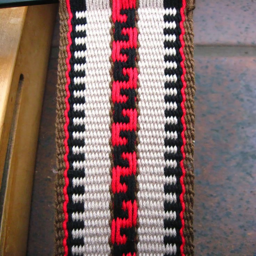
this blog post by person includes a video and step by step instructions for weaving this pattern .